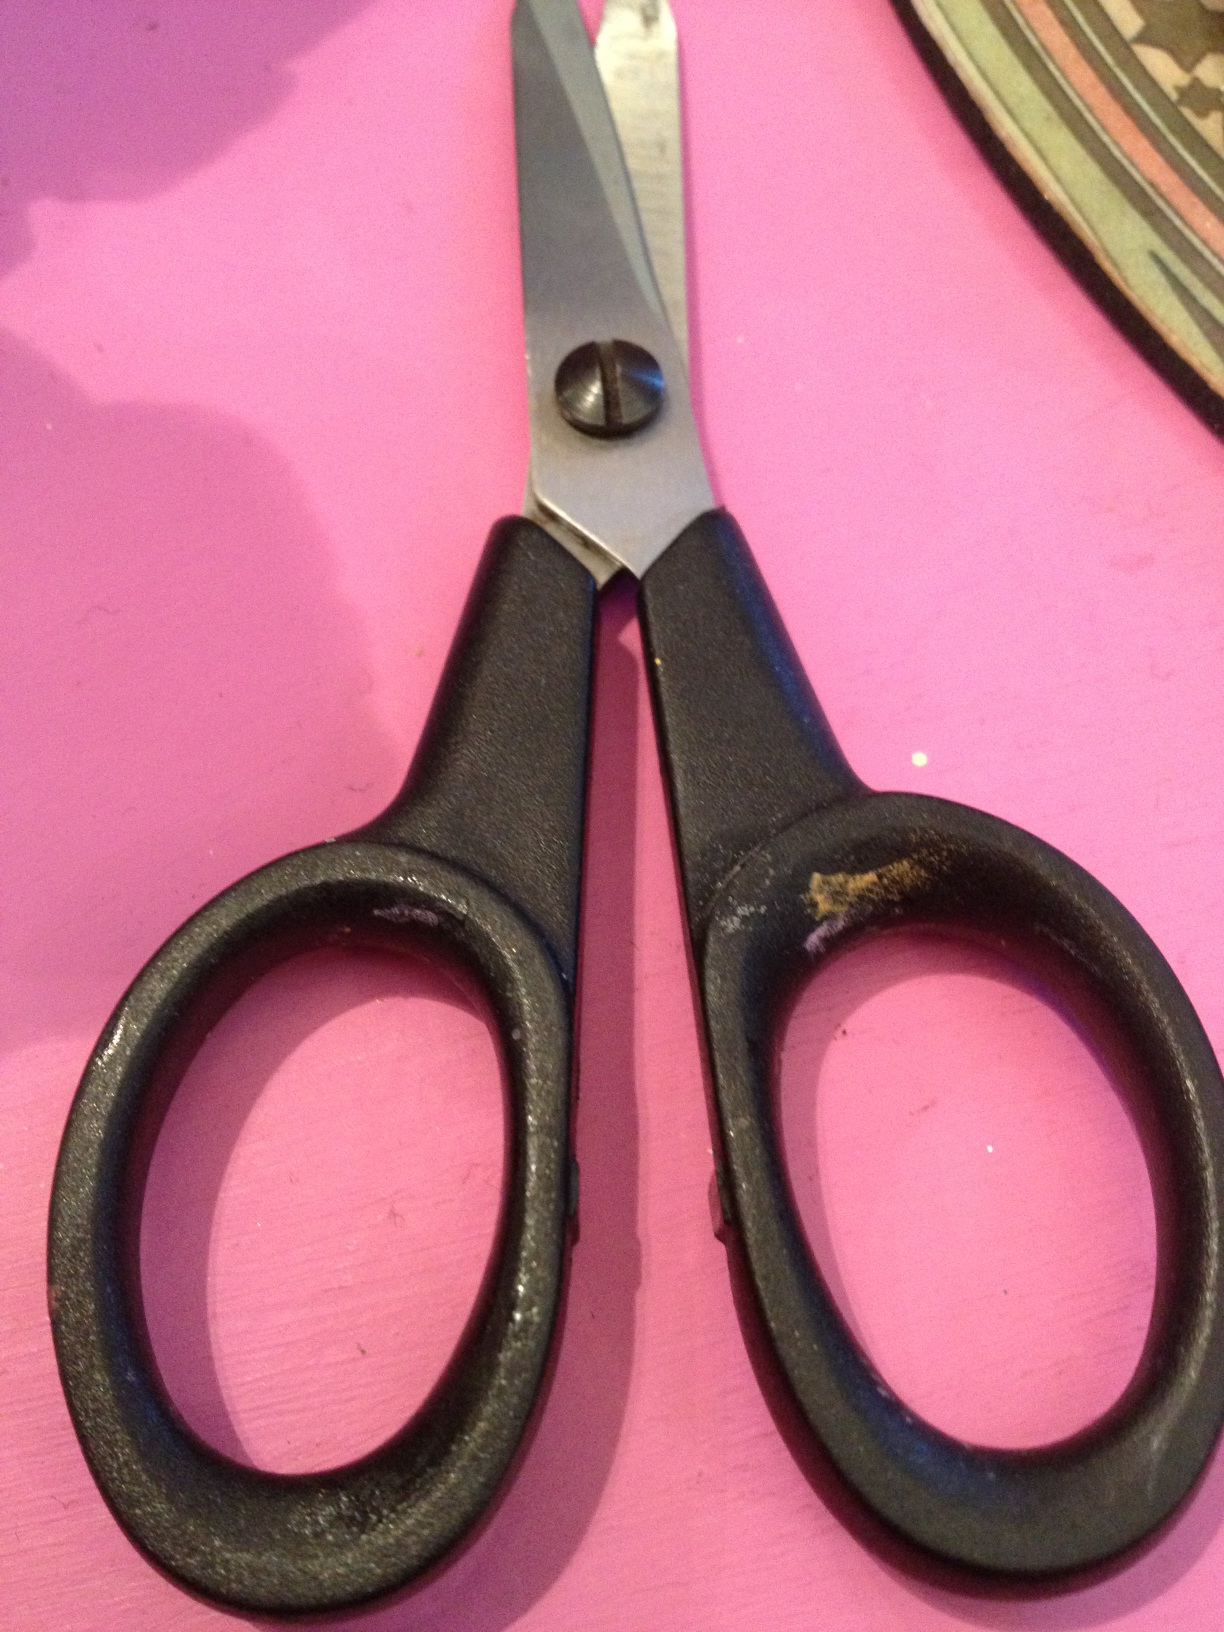Question: What is this?
Answer: scissors